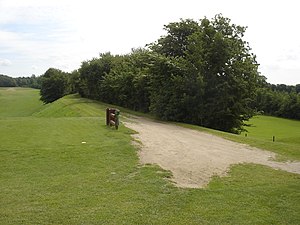
Skjoldenæsholm / Ejere af Skjoldenæsholm
Banedæmningen på golfbanen
Kig tilbage på Ringsted-Hvalsø-Frederikssund-banens tracé langs hul 2 på Skjoldenæsholm Golfbanes Old Course
Skjoldenæsholm er en hovedgård i Valsølille Sogn, beliggende 3 km nordvest for Jystrup og 14 km nord for Ringsted ved en af egnens mange søer. Godset er på 1.883 hektar med Valsølille, hvoraf omkring 1.500 hektar er skov under Skjoldenæsholm Skovbrug ApS.